Hercules (1958 film)

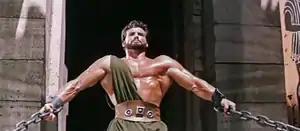
Steve Reeves as Hercules

"Hercules" was shot in Eastmancolor, using the French widescreen process Dyaliscope. An American Bison served as the Cretan Bull.